Archaerhodopsin

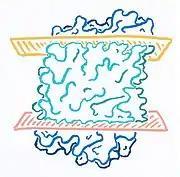
Archaerhodopsin surface model

Like other members of the microbial rhodopsin family, archaerhodopsins are expressed in specialised, protein-rich domains of the cell surface membrane, commonly called the claret membrane. In addition to ether lipids, the claret membrane contains bacterioruberin, (a 50-carbon carotenoid pigment) which is thought to protect against photobleaching. Atomic force microscope images of the claret membranes of several archaerhodopsins, show that the proteins are trimeric and are arranged in a hexagonal lattice. Bacterioruberin has also been implicated in oligomerisation and may facilitate protein-protein interactions in the native membrane.